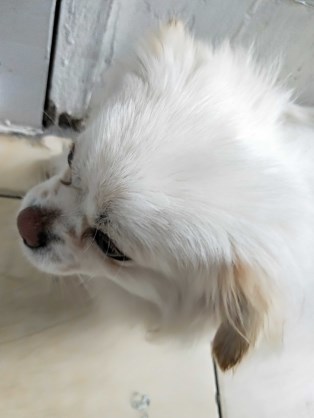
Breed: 480-n000125-Pekinese